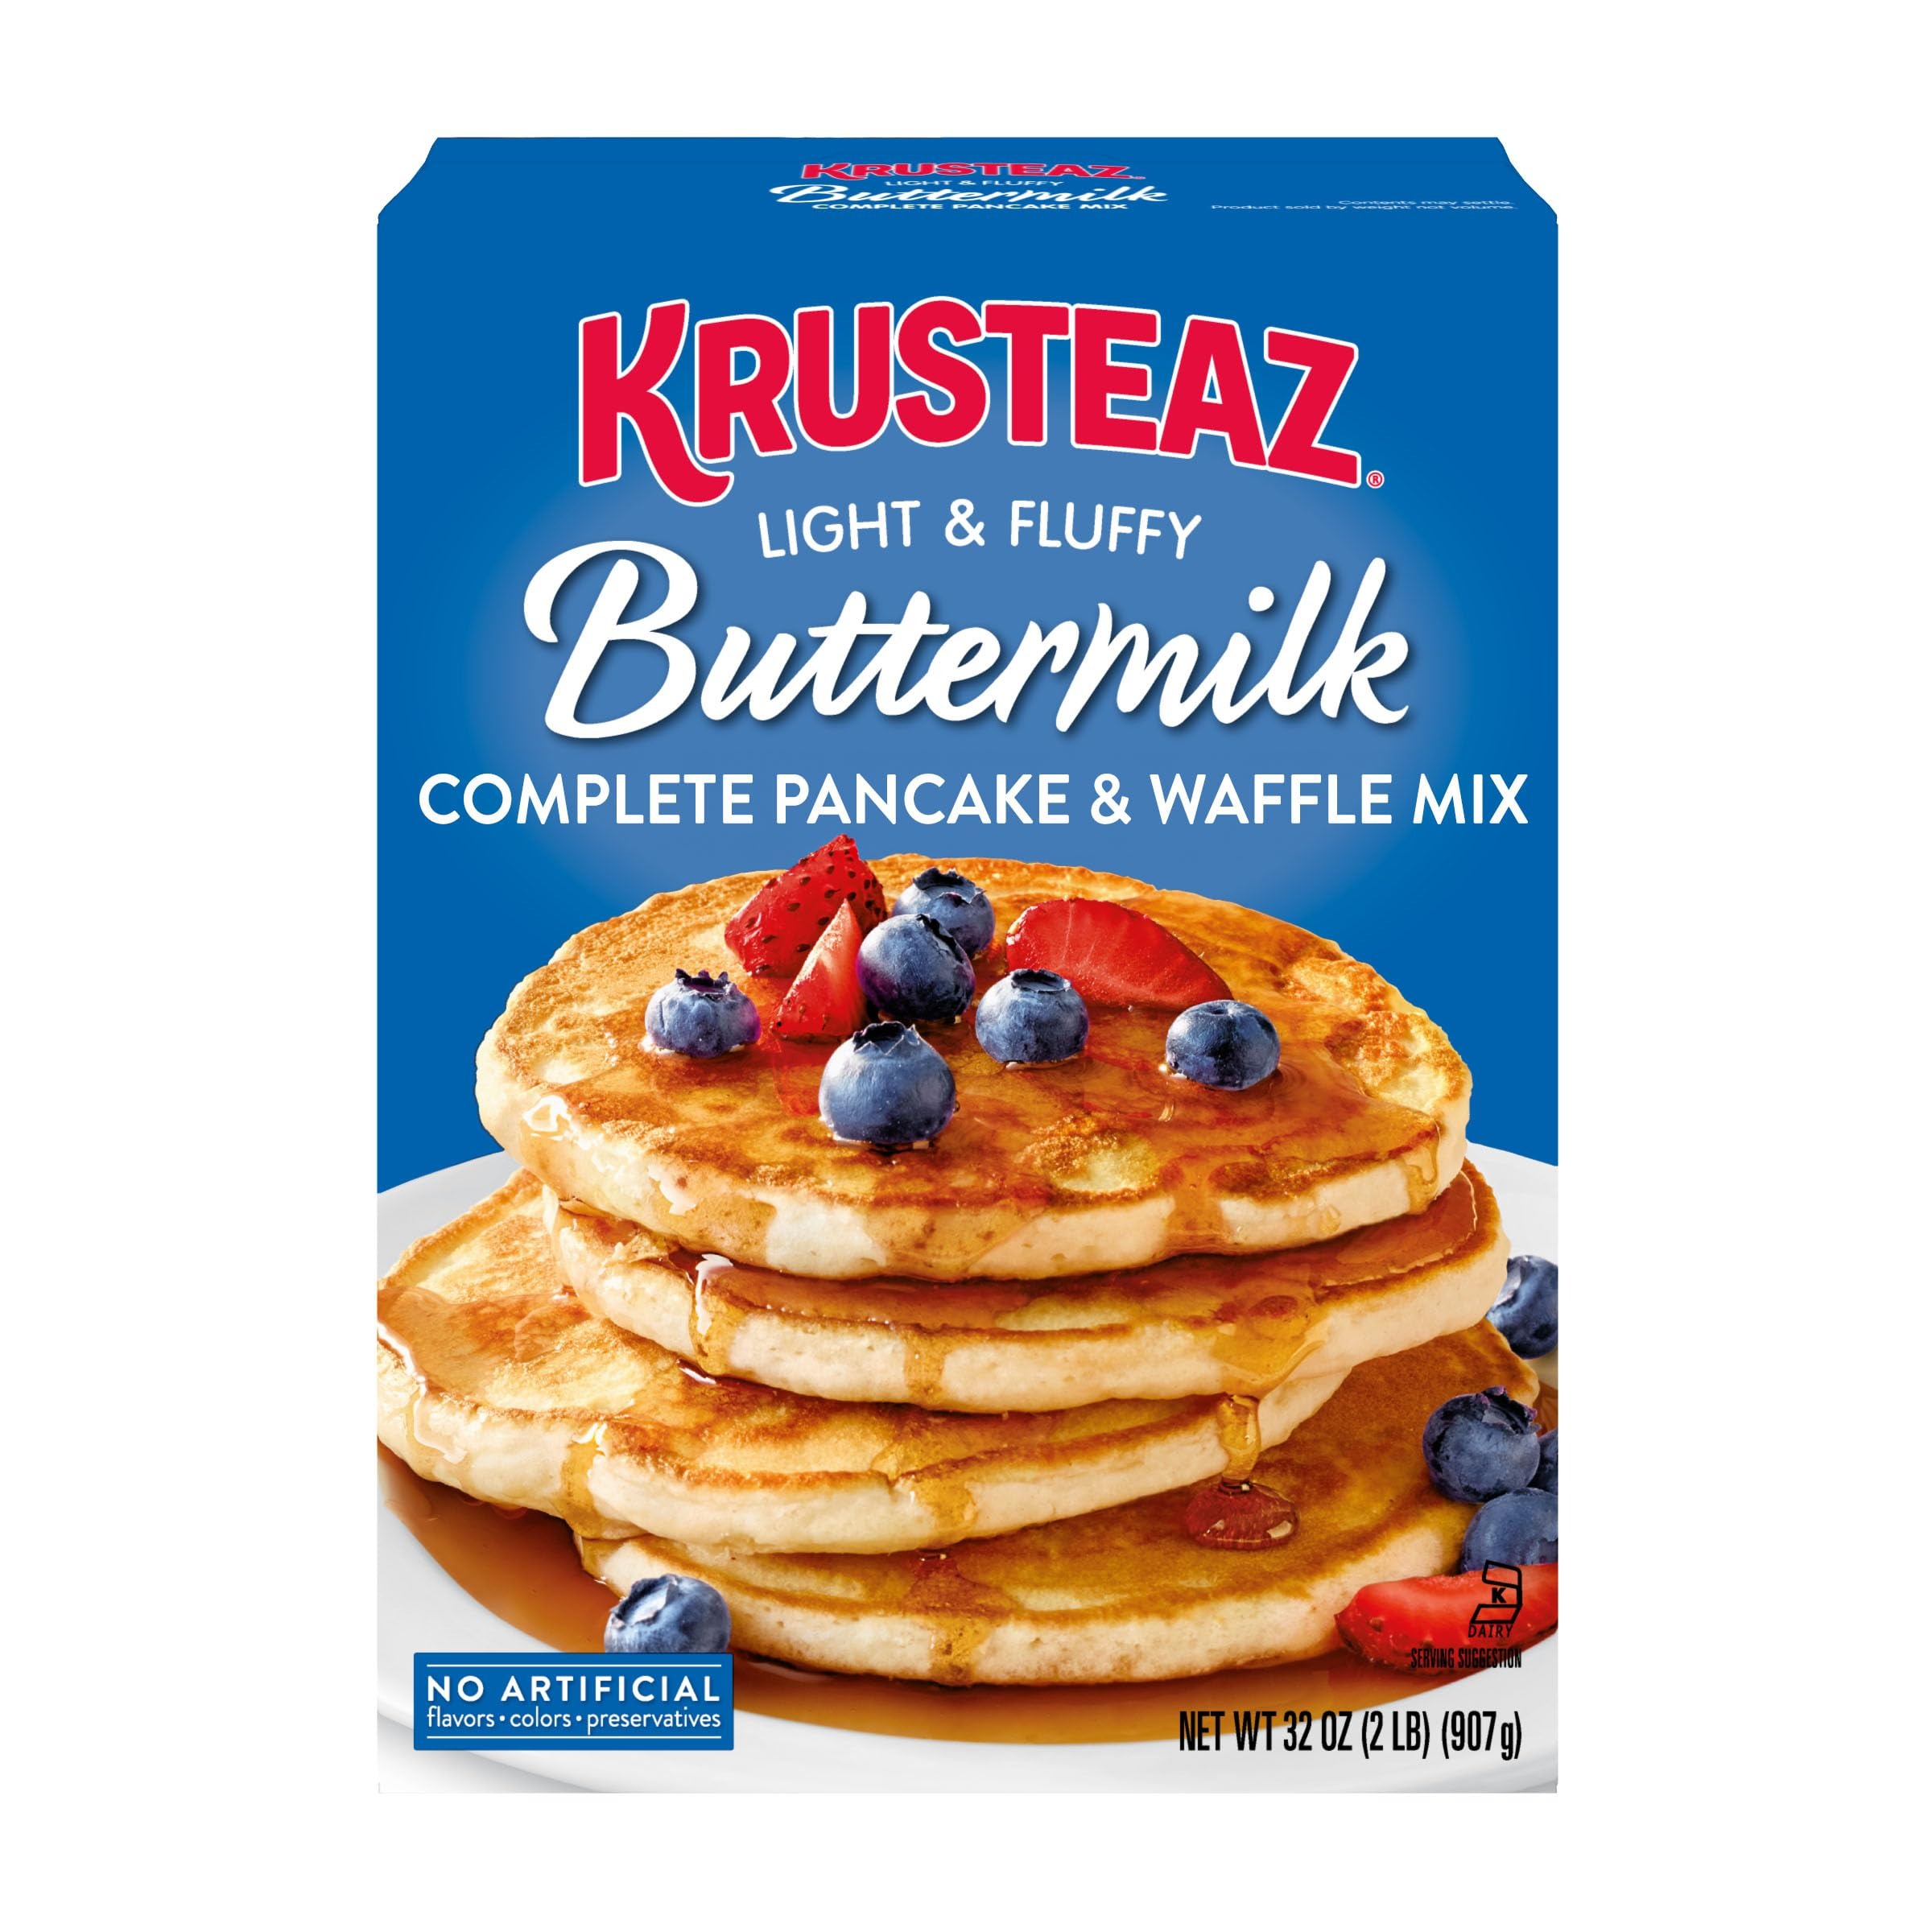
Item Name: Krusteaz Light and Fluffy Buttermilk Complete Pancake Mix, Waffle and Pancake Mix, Just Add Water, 32 oz Box
Bullet Point 1: One 32 oz box of Krusteaz Light and Fluffy Buttermilk Pancake Mix
Bullet Point 2: This classic buttermilk pancake mix is carefully crafted with the perfect touch of buttermilk—great for breakfast, snacks and beyond
Bullet Point 3: Create light and fluffy buttermilk pancakes in minutes—simply add water, whisk buttermilk pancake batter, and pour onto a lightly greased griddle
Bullet Point 4: Krusteaz Buttermilk Pancake Mix contains no artificial flavors, no artificial colors and no artificial preservatives for tasty pancakes and waffles
Bullet Point 5: Krusteaz Pancake Mix is highly versatile—try using a waffle iron to create buttermilk waffles, see the back of bag for a recipe
Value: 32.0
Unit: Ounce

Price: 2.99